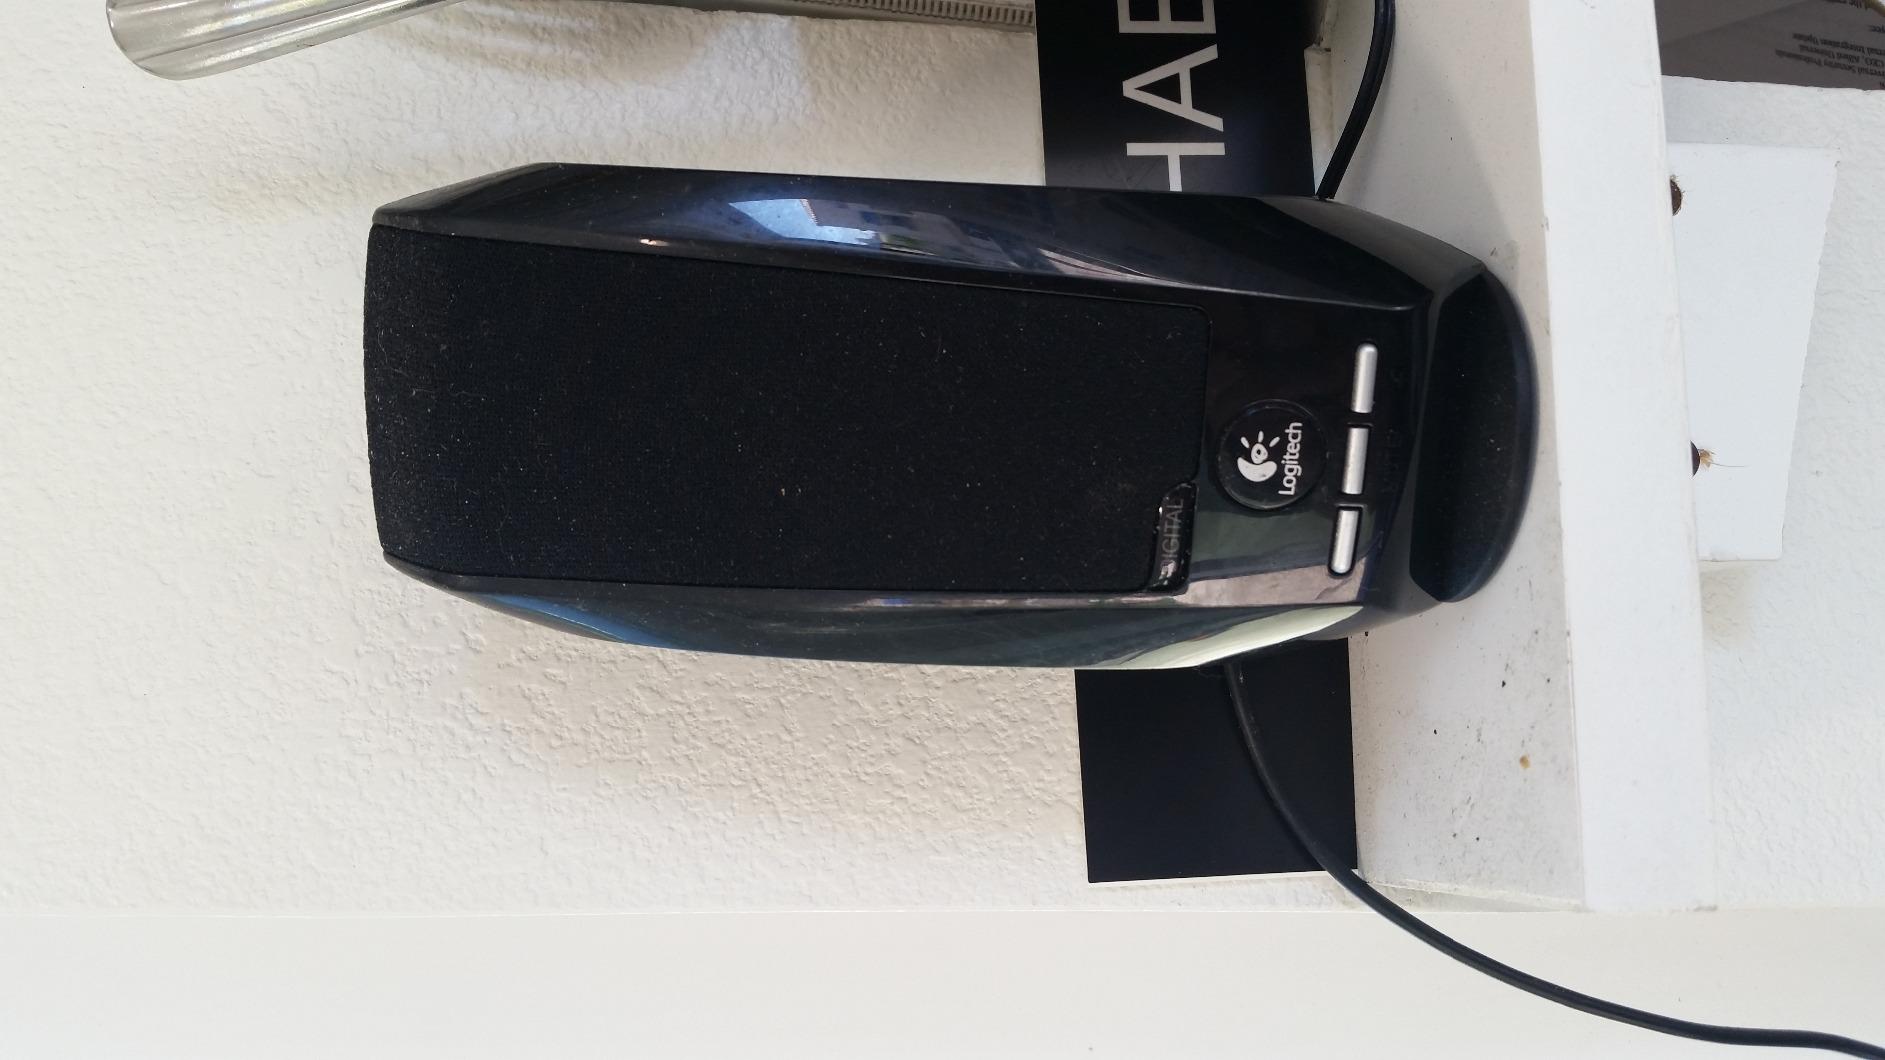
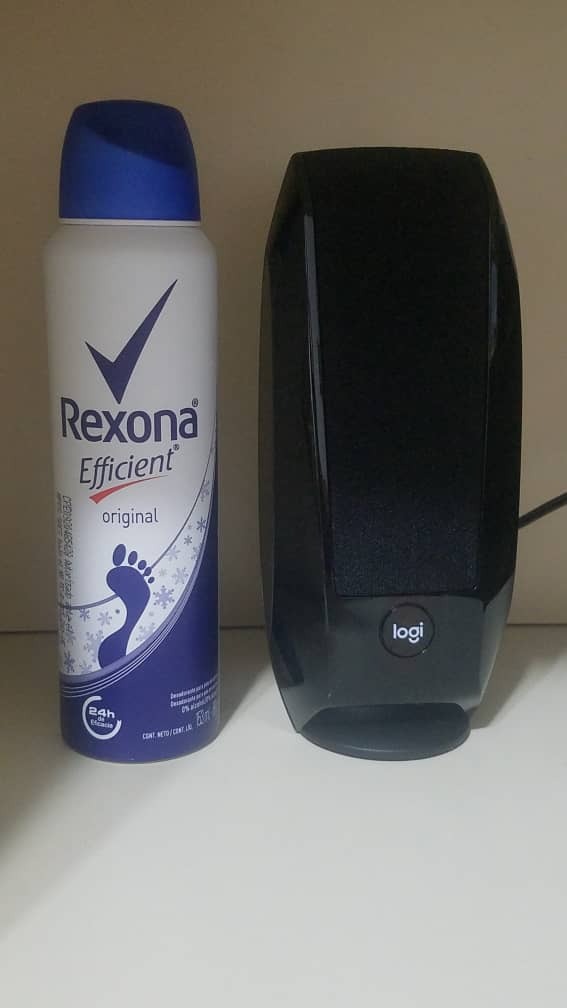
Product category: speaker
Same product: yes